Alexander Wolf

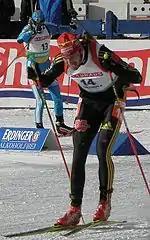
Alexander Wolf.

Alexander Wolf (born 21 December 1978) is a former German biathlete. At the 2008 World Championships in Östersund, he won bronze medals in the 12.5 km pursuit and the 4 × 7.5 km relay.